White supremacy

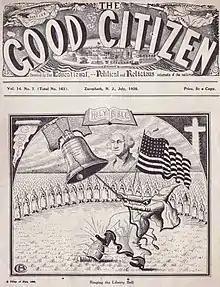
"The Good Citizen" 1926, published by Pillar of Fire Church

The eugenicist Madison Grant argued in his 1916 book, "The Passing of the Great Race", that the Nordic race had been responsible for most of humanity's great achievements, and that admixture was "race suicide". In this book, Europeans who are not of Germanic origin but have Nordic characteristics such as blonde/red hair and blue/green/gray eyes, were considered to be a Nordic admixture and suitable for Aryanization.